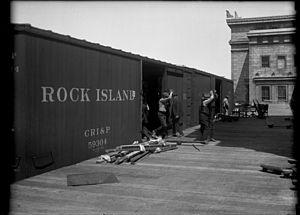
Le Chicago, Rock Island and Pacific Railroad était un chemin de fer américain de classe I. Il était aussi connu sous le nom de Rock Island Line, ou dans ses dernières années, The Rock.